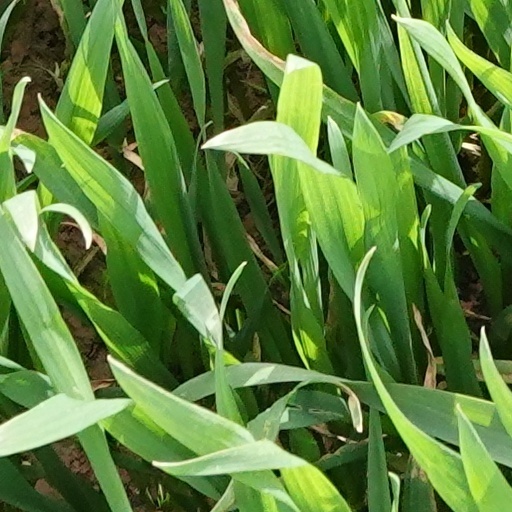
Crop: wheat